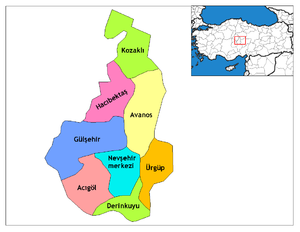
Acıgöl est une ville et un district de la province de Nevşehir dans la région de l'Anatolie centrale en Turquie.
Mustafapaşa est une petite ville de Turquie située en Cappadoce dans la région de l'Anatolie centrale. Elle fait partie du district d'Ürgüp et de la province de Nevşehir.
Gülşehir est une ville et un district de la province de Nevşehir dans la région de l'Anatolie centrale en Turquie.